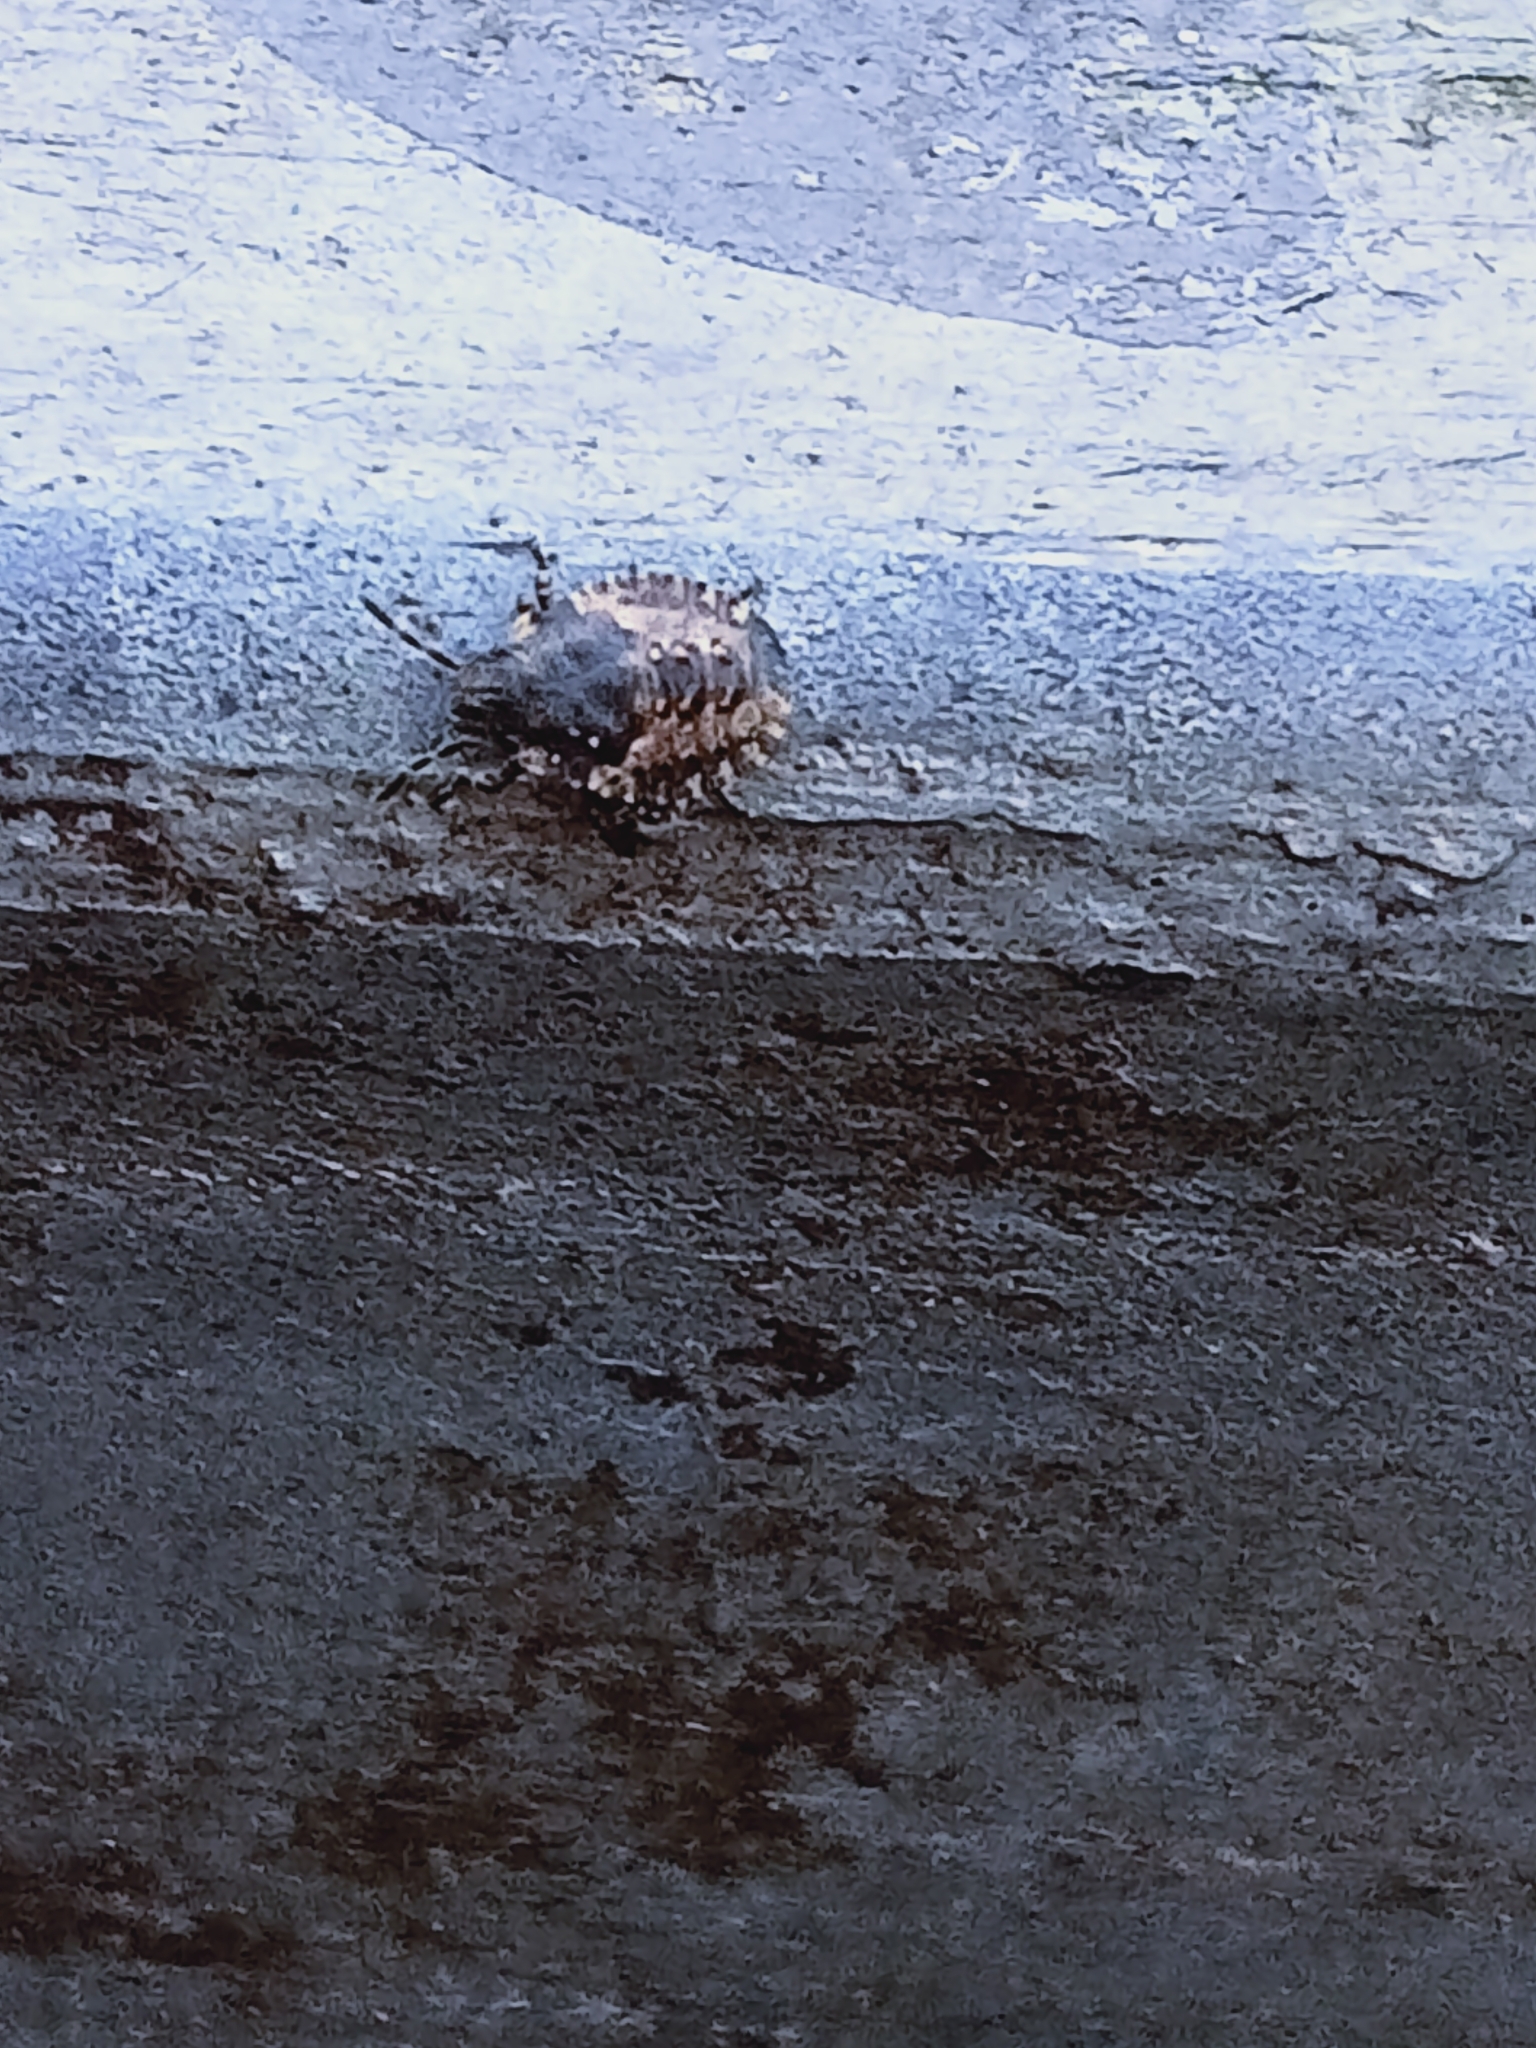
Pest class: stink_bug